Art Workshop Lazareti

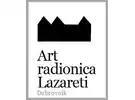
logo of the Art Workshop Lazareti

The Art Workshop Lazareti (ARL) in Dubrovnik, Croatia, is an independent cultural center for contemporary art and performing arts venue that hosts artists, theorists, writers, activists and promotes an active and investigative approach to contemporary art and culture, society, politics and its inter-relations. Its club also hosted wide range of programs from mainstream to alternative music programs.